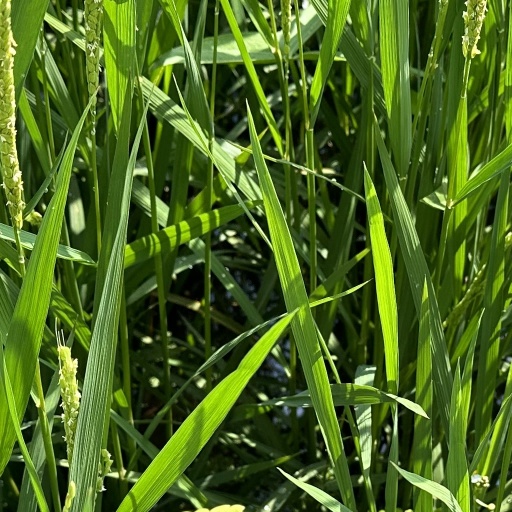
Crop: rice